Luke 12

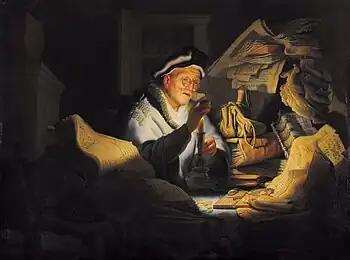
"The Parable of the Rich Fool" by Rembrandt, 1627

Among the canonical gospels of the New Testament, this parable of Jesus appears only in Luke's Gospel. The parable reflects the foolishness of attaching too much importance to wealth. It is introduced by a member of the crowd listening to Jesus, who tries to enlist Jesus' help in a family financial dispute: